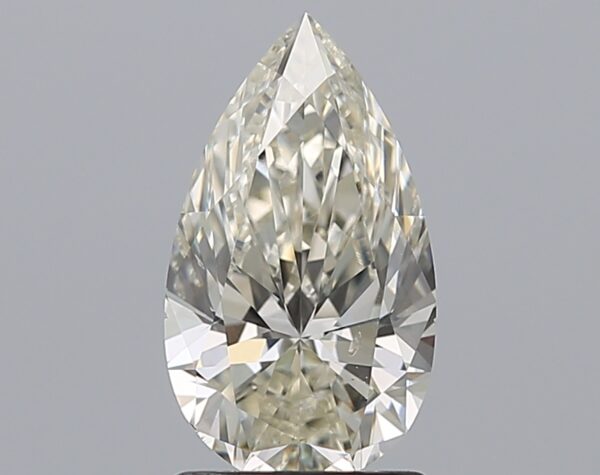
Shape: pear
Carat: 1.5
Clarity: SI1
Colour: K
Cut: EX
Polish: EX
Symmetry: EX
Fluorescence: F
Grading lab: GIA
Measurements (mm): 10.63 x 6.08 x 3.81